Slit lamp

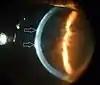
Lesions are seen in superficial layers of cornea by direct focal illumination

Observation with an optical section or direct focal illumination is the most frequently applied method. It is achieved by directing a full-height, hairline to medium width, medium-bright beam obliquely into the eye and focusing it on the cornea so that a quadrilateral block of light illuminates the transparent medias of eye. Viewing arm and illuminating arm are kept parfocal. This type of illumination is useful for depth localization. Direct focal illumination is used for grading cells and flare in anterior chamber by shortening height of beam to 2–1 mm.